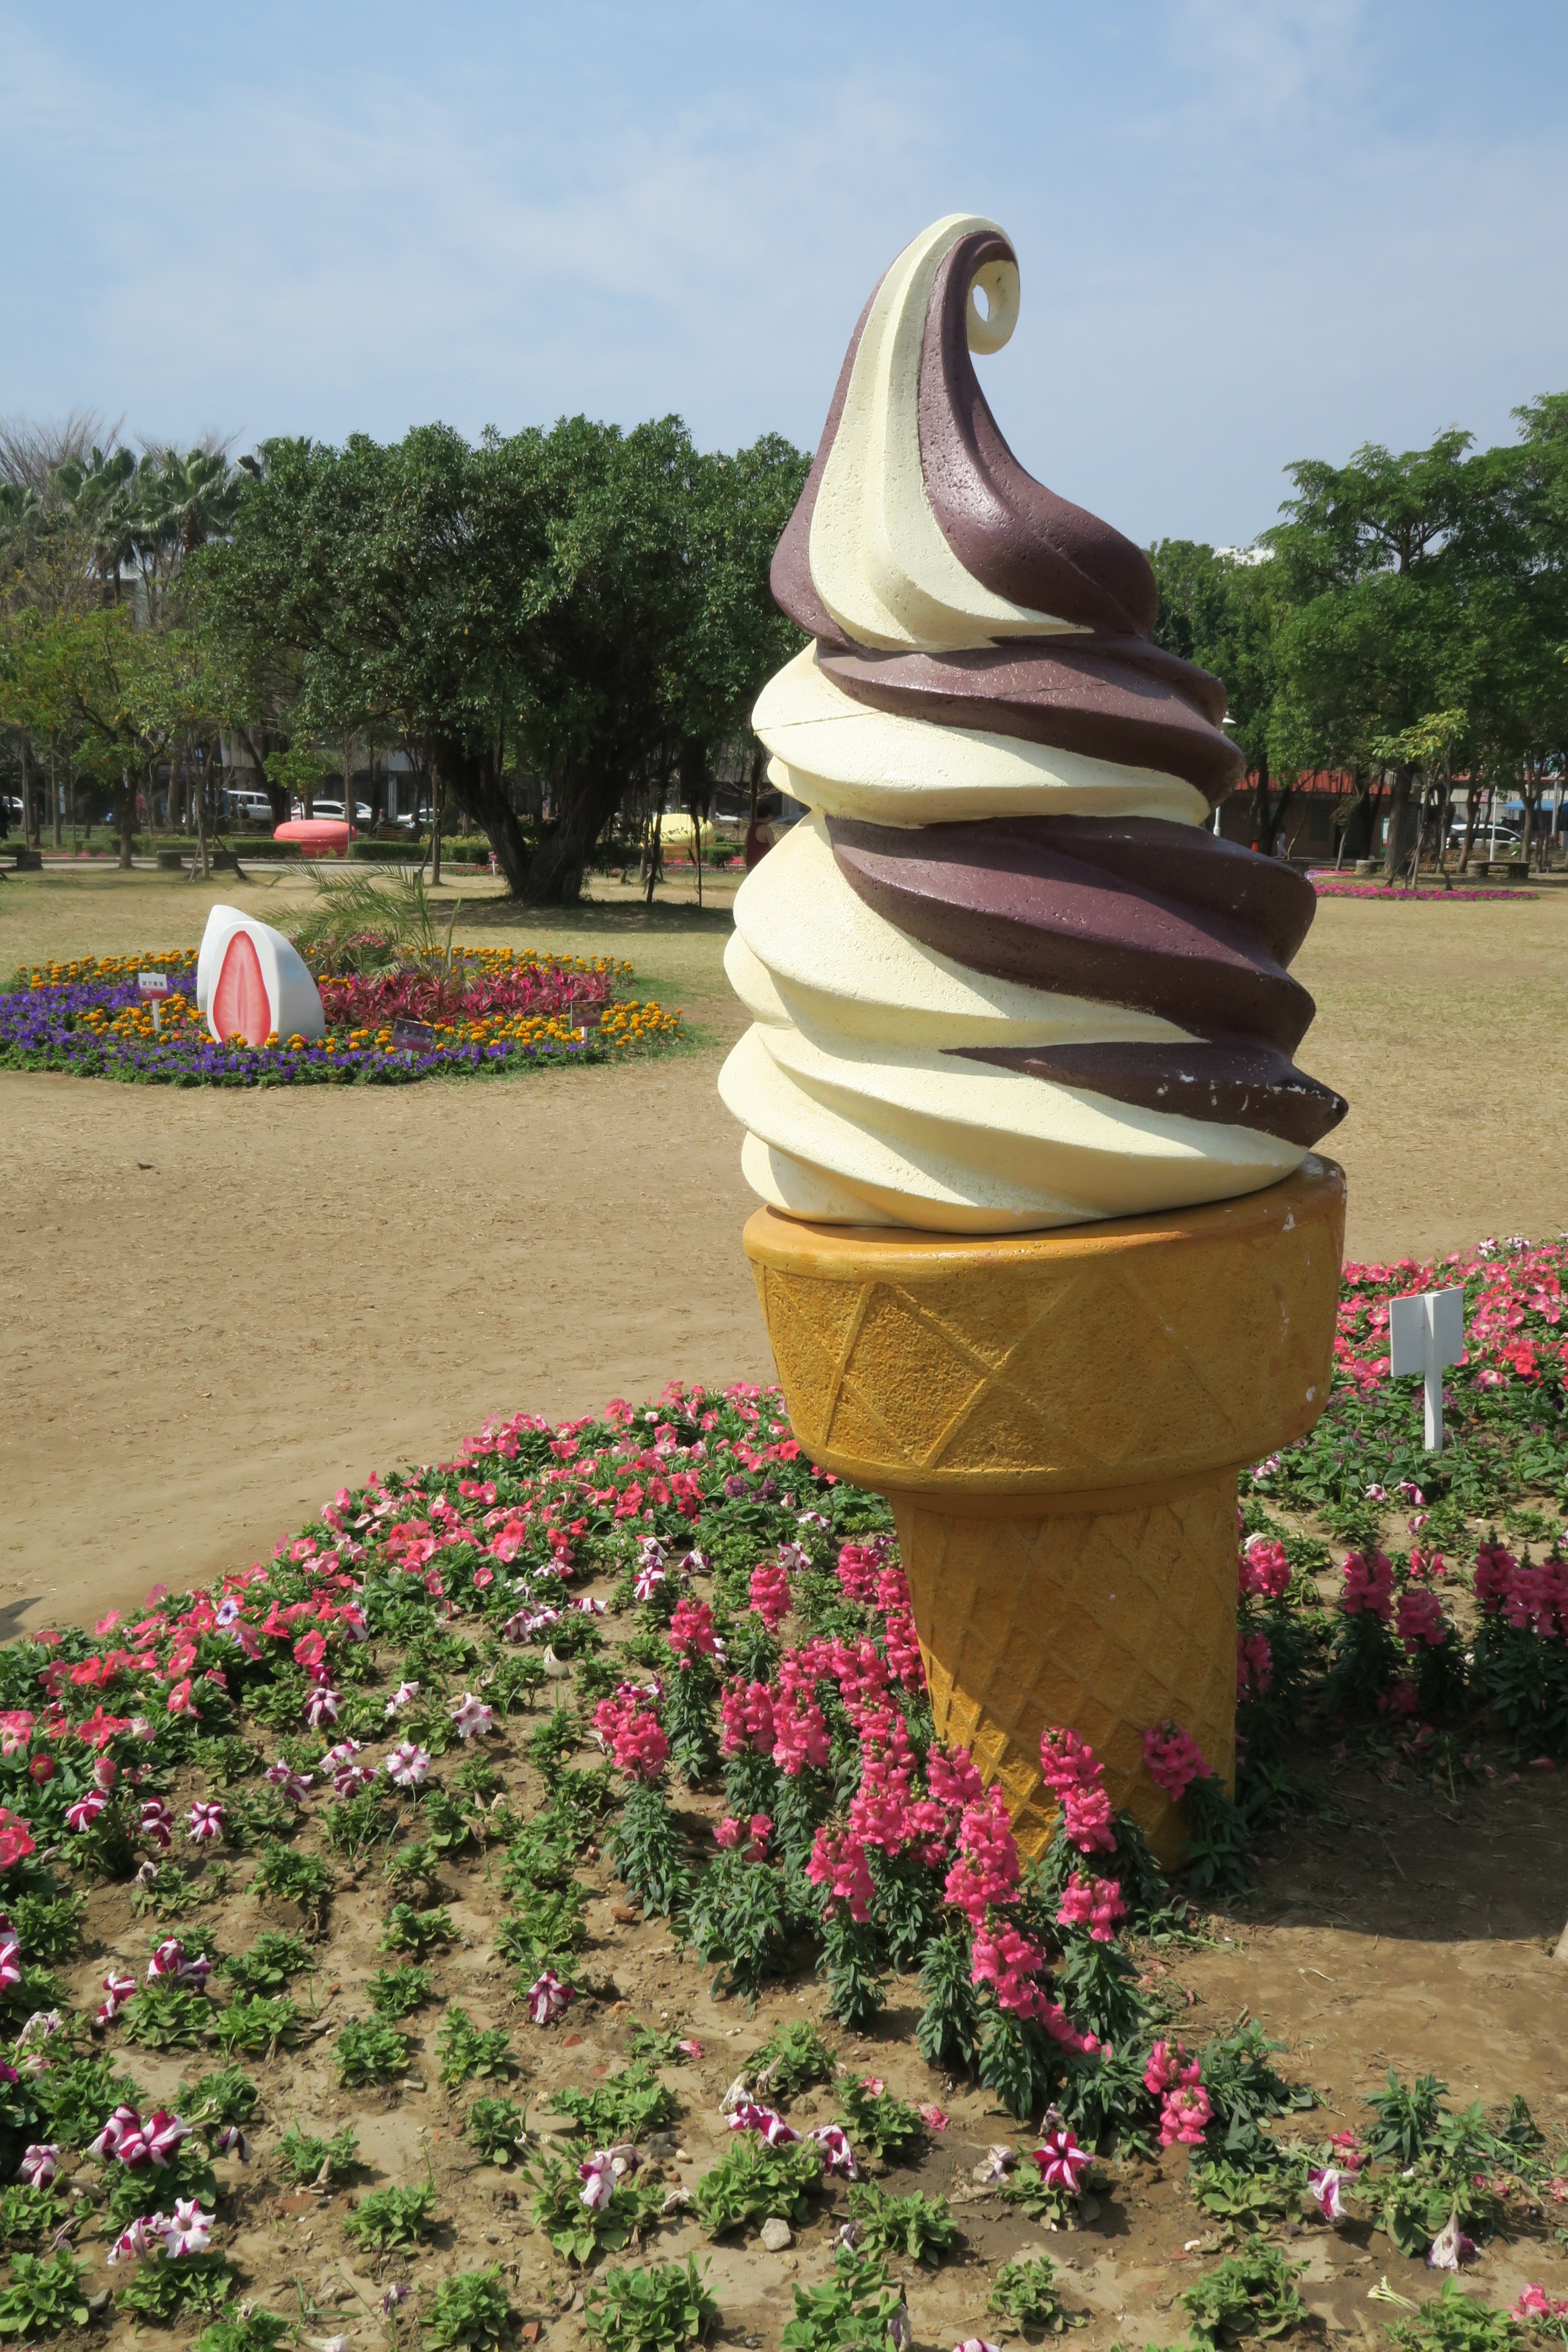
plant, lawn, flower, park, botany, garden, ice cream, art, temple, tainan's flowers offering, duckweed farm park